New Jersey Route 133

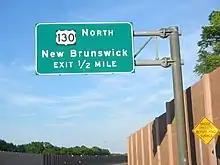
Signage for the interchange with US 130 in East Windsor Township. Although Route 133 is a freeway, none of its interchanges have exit numbers.

Route 133 begins at an at-grade intersection with Princeton-Hightstown Road (CR 571) and Windsor Center Drive in East Windsor. The intersection includes a jughandle for eastbound traffic to use to access the highway. After the jughandle allowing westbound CR 571 traffic to access Windsor Center Drive which continues southwest from the freeway, Route 133 begins to progress its way northward as a four-lane freeway, crossing through surroundings of trees and open fields. Along a large bend, the highway turns eastward, paralleling to CR 571 to the south and Old Trenton Road (CR 535) to the north. Passing to the southeast of a McGraw Hill Financial office building, Route 133 curves to the southeast through fields and crosses over the locally maintained One Mile Road heading eastbound and interchanges westbound. Heading eastbound, the on-ramp to Route 133 from One Mile Road merges in, and the highway continues, passing to the north of homes and commercial buildings through East Windsor.